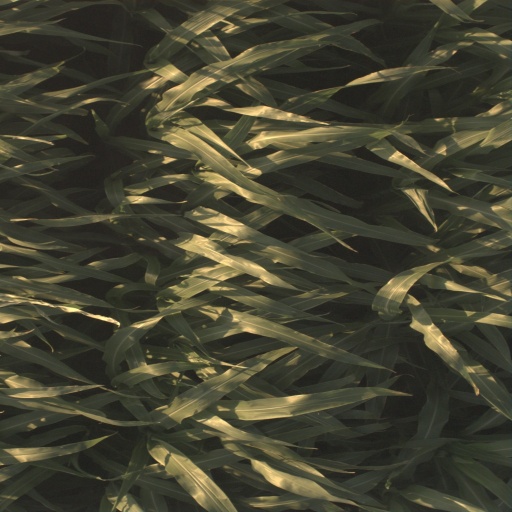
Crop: sorghum